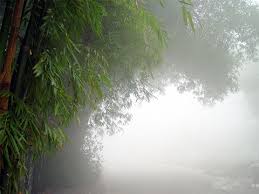
Weather: foggy or hazy